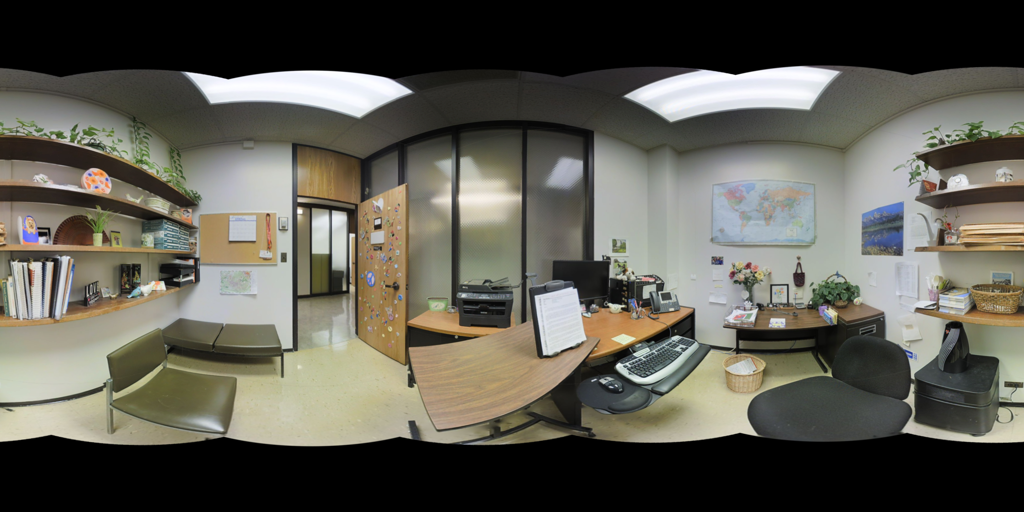
Referred object: a world map facing the door

Referred object: the small wicker wastebasket opposite the computer monitor